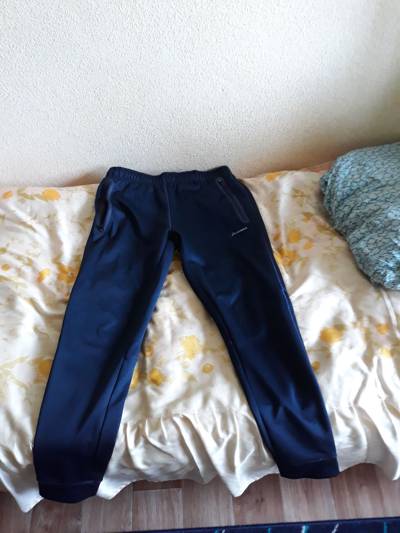
Waste category: clothes